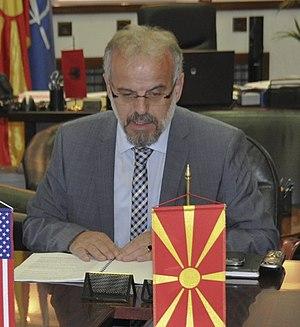
Talat Xhaferi, né le 15 avril 1962 à Forino, est un homme d'État macédonien membre de l'Union démocratique pour l'intégration. Il est ministre de la Défense du 18 février 2013 au 18 janvier 2016, puis président du Parlement à partir du 27 avril 2017.